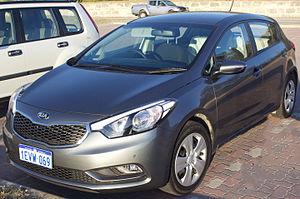
La Kia Forte, nommée aussi Kia Cerato, Kia Cerato Forte, Kia Shuma pour la version coupée Koup, Kia Grand Sephia ou Kia Forte Furuidi, est une berline du constructeur automobile sud-coréen Kia Motors lancée le 21 août 2008 en Corée du Sud.